Marques Colston

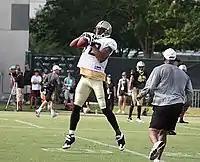
Colston during training camp in 2009

Colston found the endzone twice in Week 2 against the Philadelphia Eagles in the 48–22 victory. During a Week 6 game against the New York Giants in a battle of undefeated teams, Colston caught eight receptions for 166 yards, as the Saints defeated the Giants 48–27. Overall, Colston finished the 2009 regular season with 70 receptions for 1,074 receiving yards and nine receiving touchdowns.